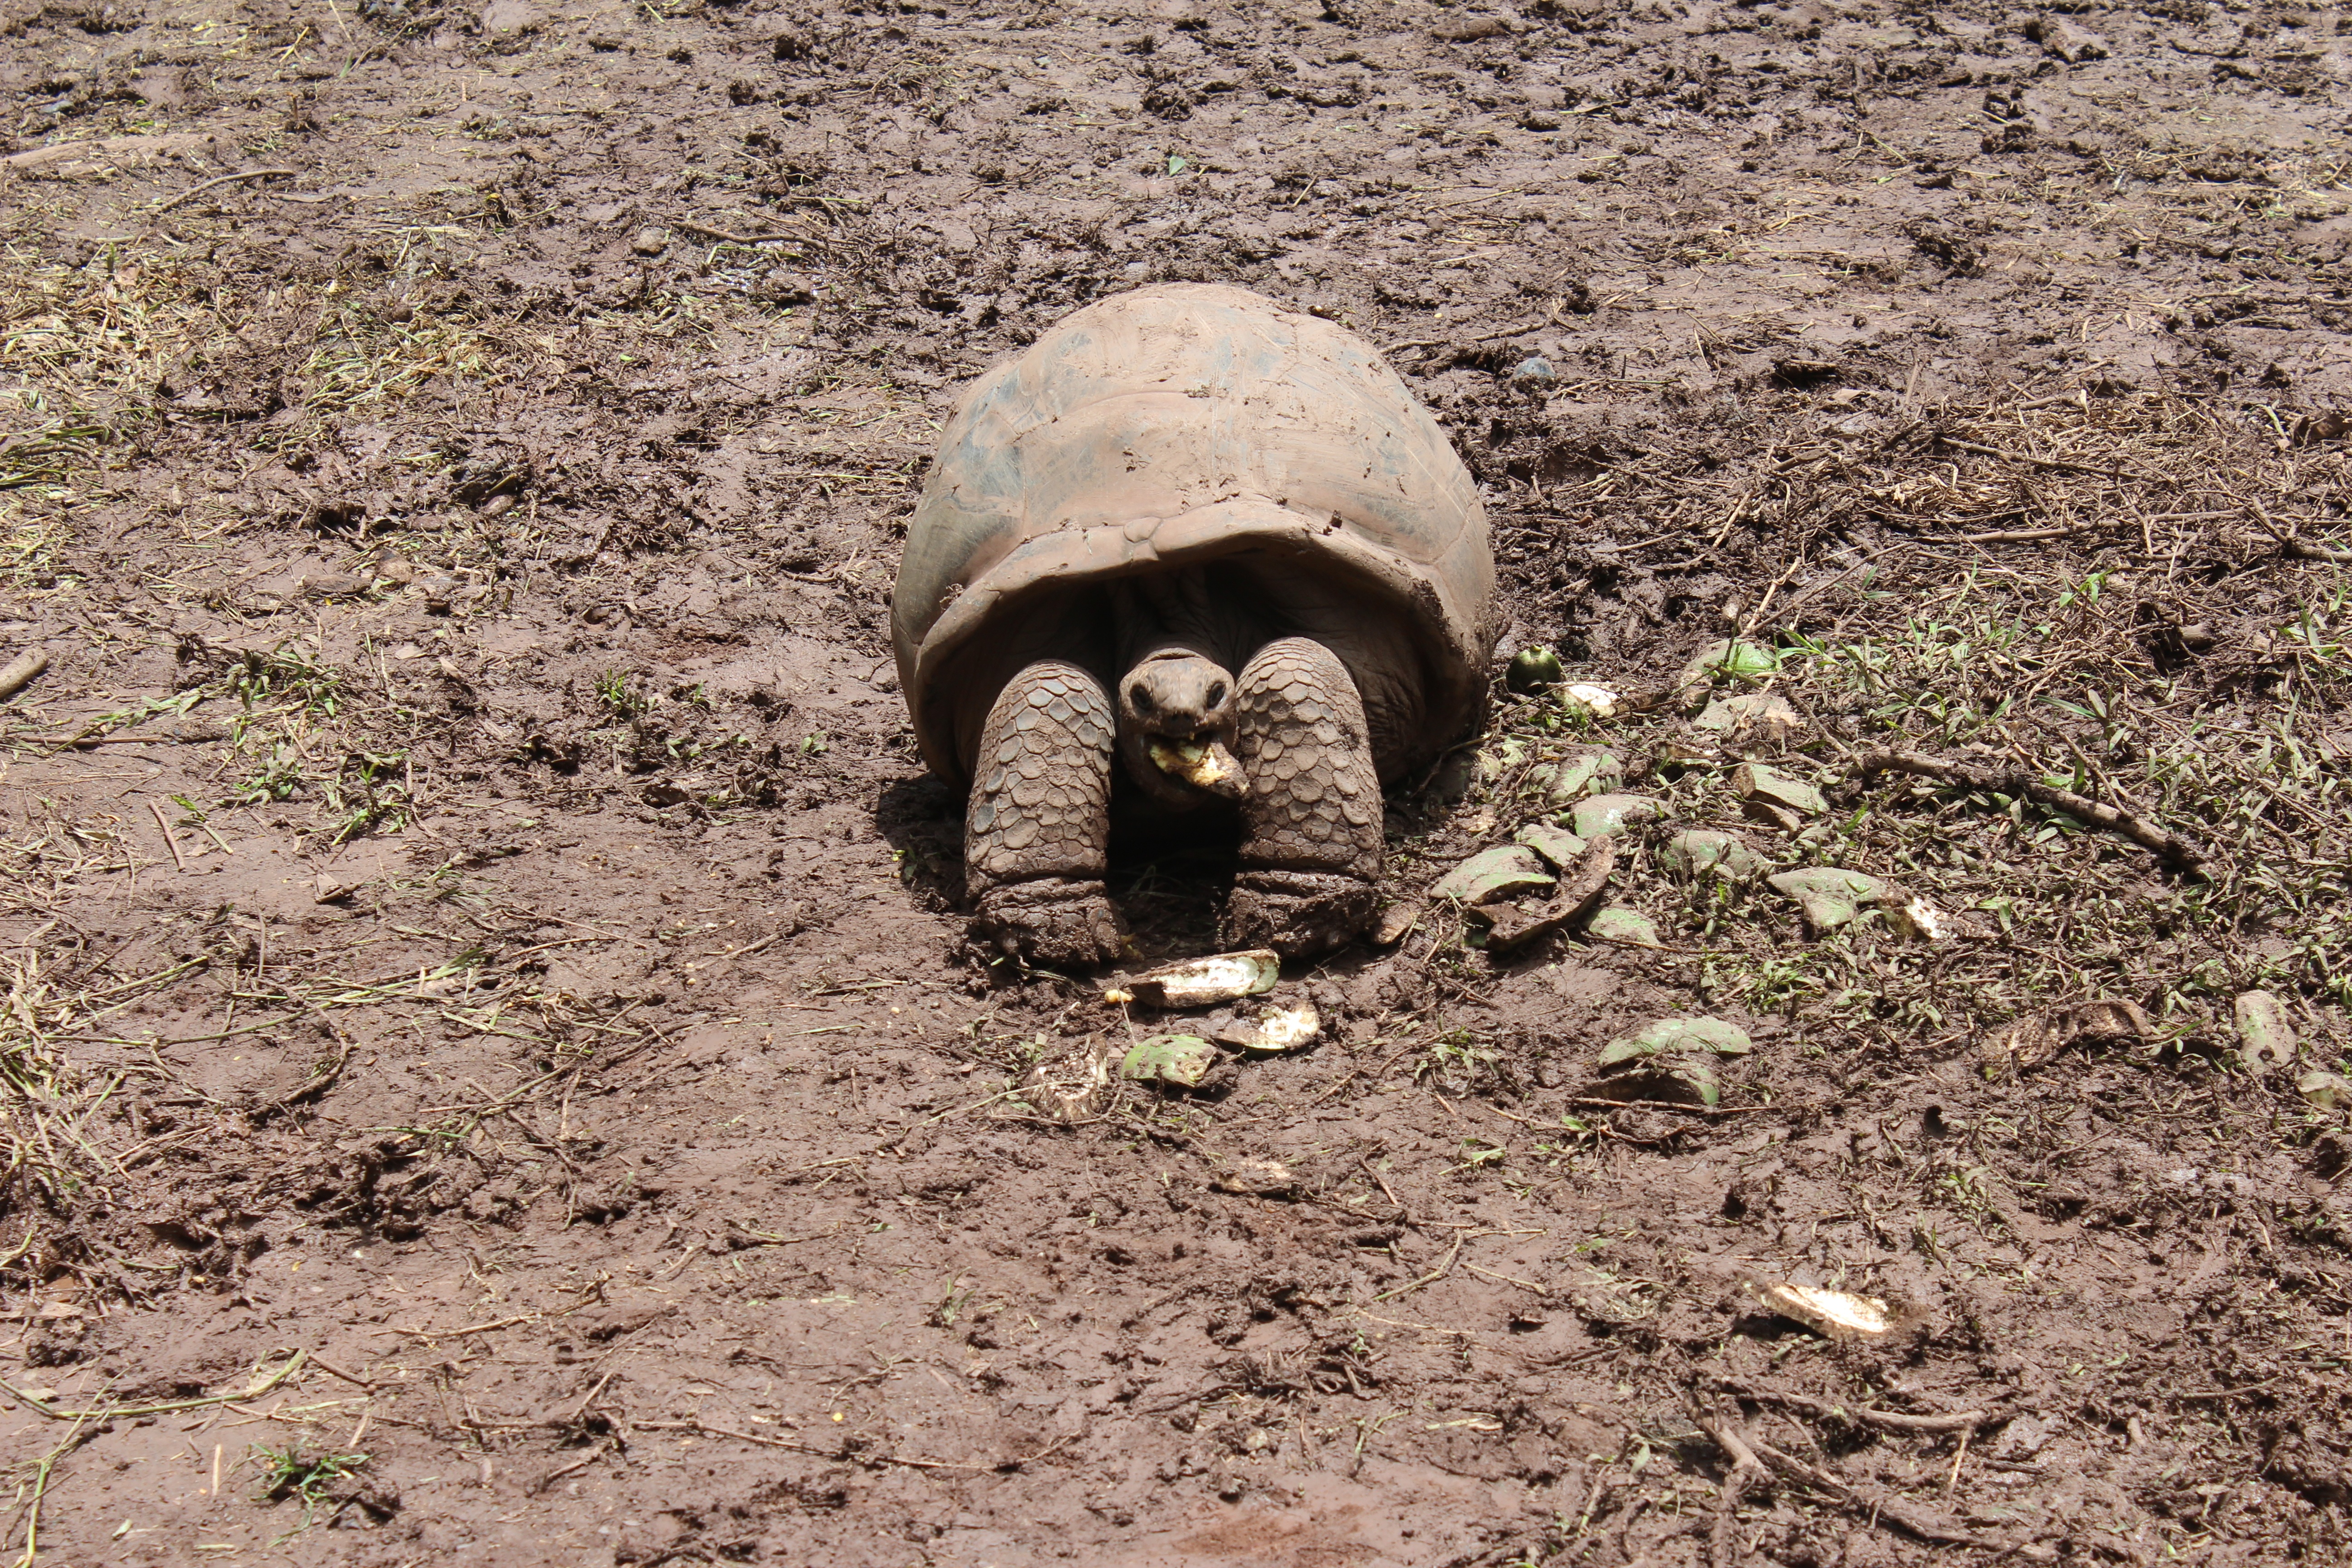
wildlife, soil, turtle, reptile, fauna, animals, tortoise, ancient history